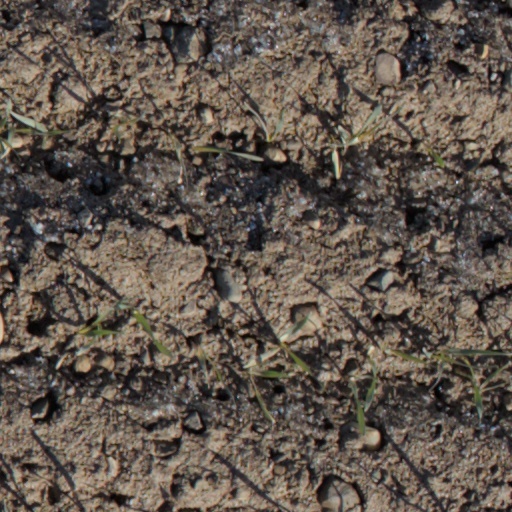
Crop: wheat